Lewis Samuel Partridge

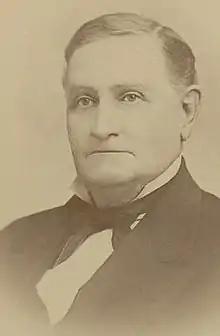

Lewis Samuel Partridge (March 10, 1818 – May 22, 1886) was a Vermont political and military figure who served as Vermont's United States Marshal and as Adjutant General of the Vermont Militia.